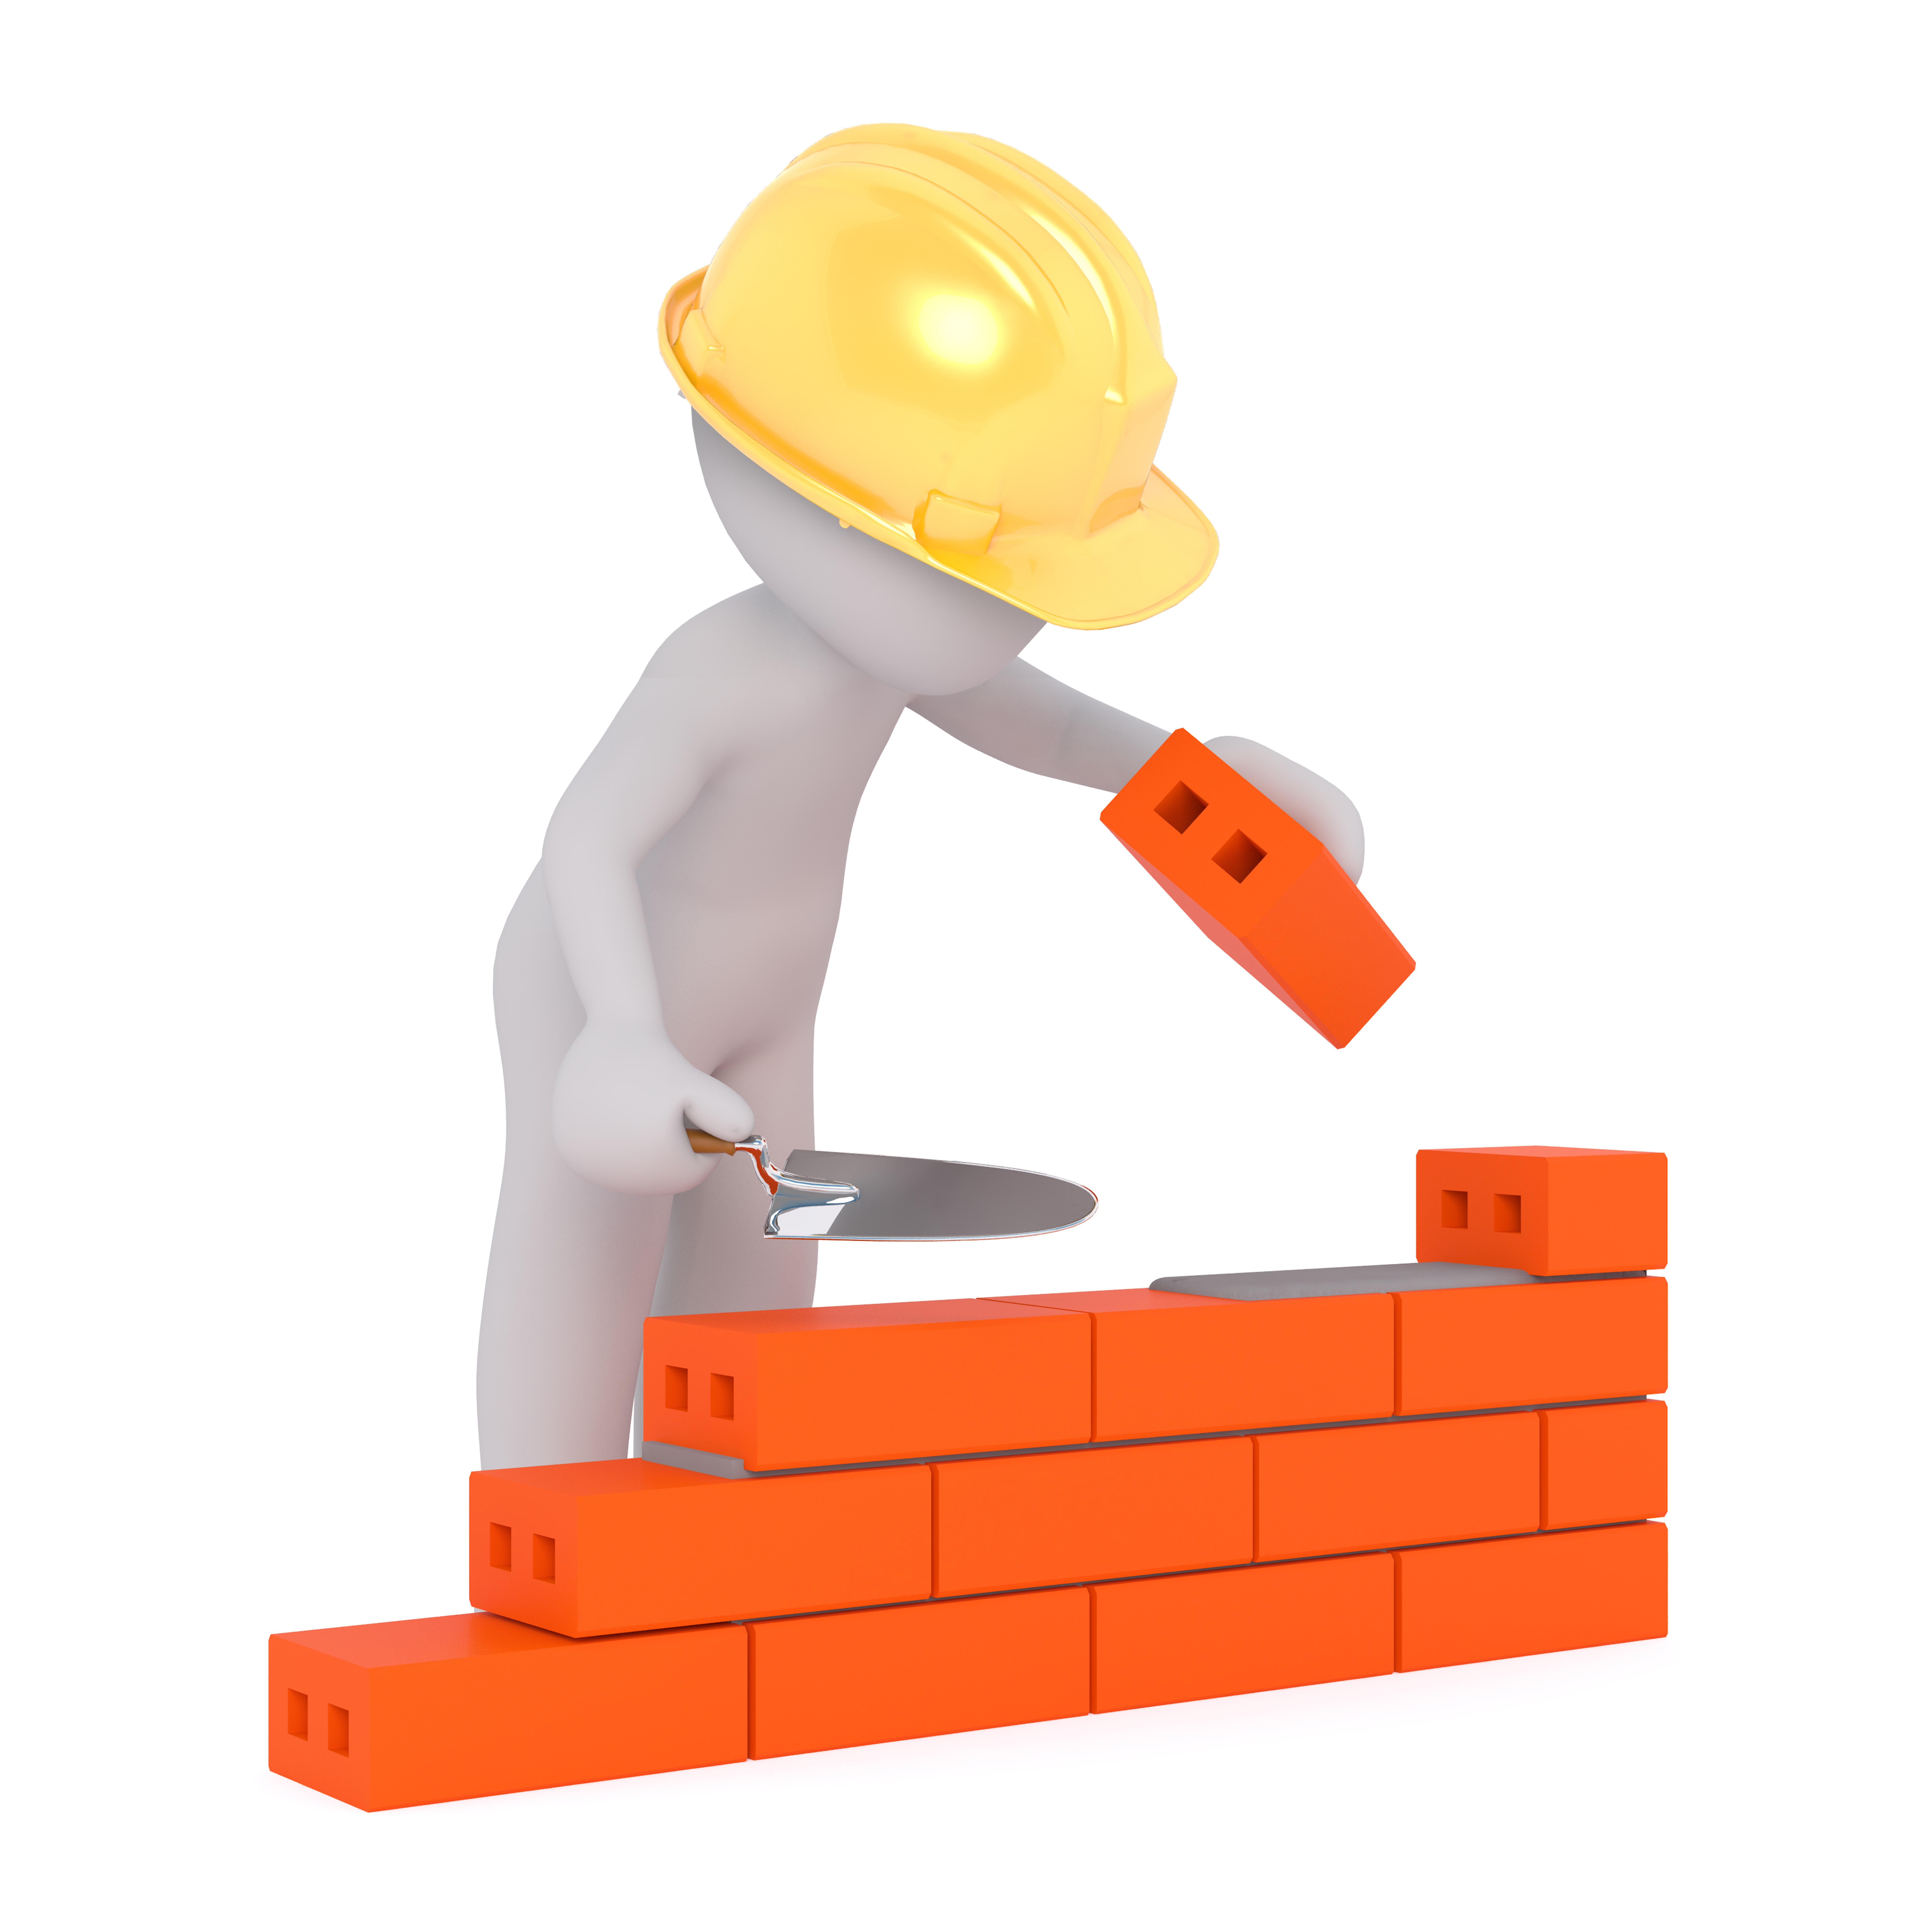
white, home, wall, isolated, orange, model, craft, brick, toy, product, cement, helm, 3d, hedge, cartoon, craftsmen, maurer, white male, 3d model, full body, free image, hard hat, build a house